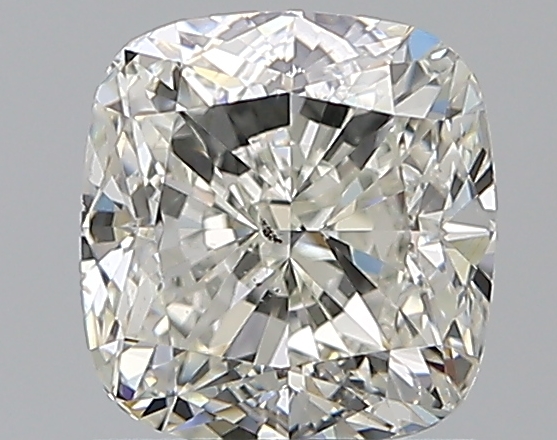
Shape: cushion
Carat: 1.5
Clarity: SI1
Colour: J
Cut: VG
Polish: EX
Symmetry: EX
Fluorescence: N
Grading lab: GIA
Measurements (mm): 6.41 x 6.09 x 4.34